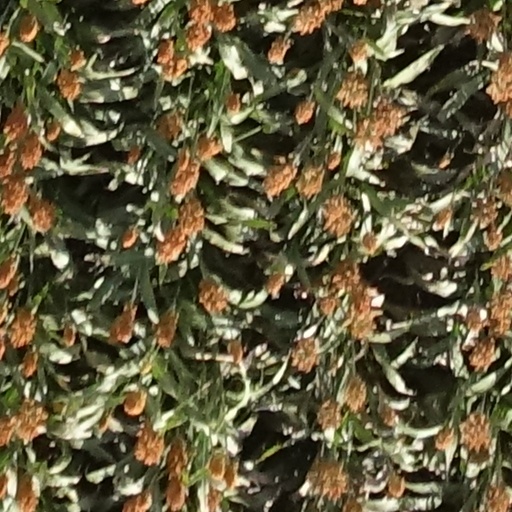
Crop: sorghum